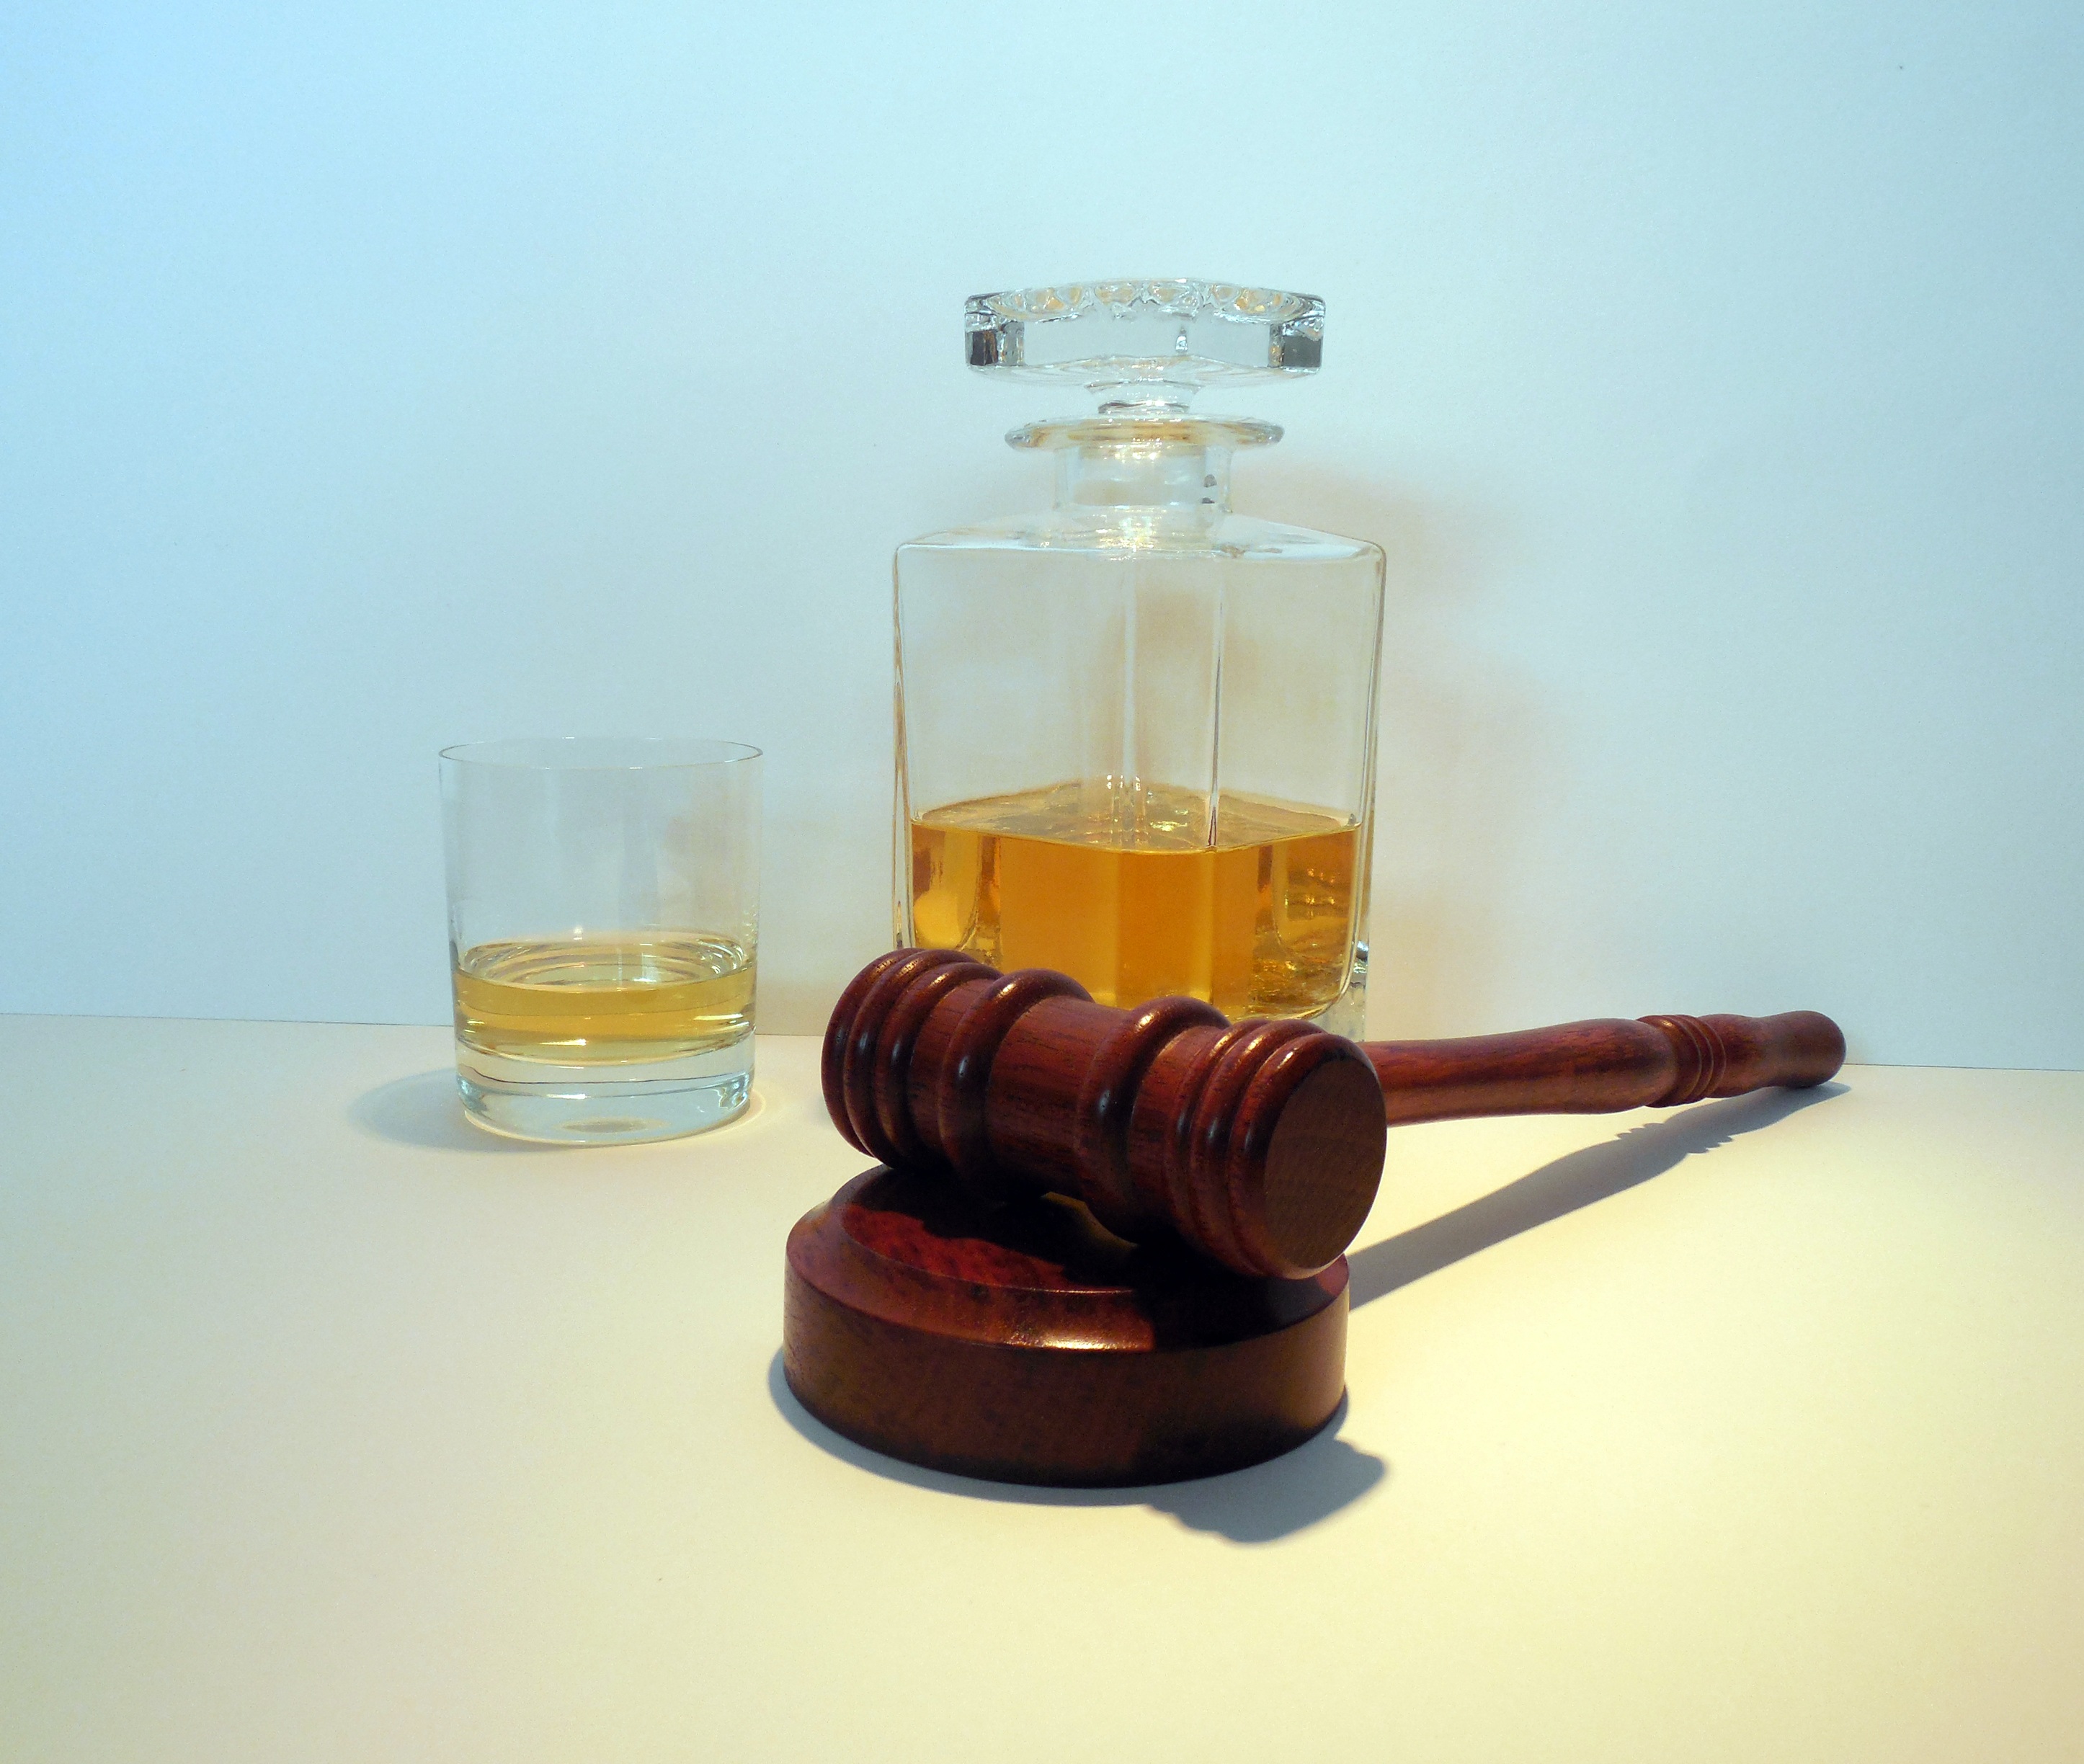
glass, bar, hammer, drink, bottle, lighting, alcohol, glass bottle, whiskey, product, justice, court, whisky, law, judge, brandy, carafe, drinkware